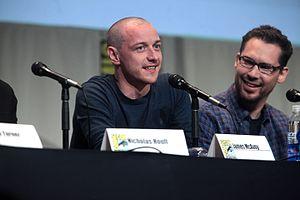
James McAvoy [ d͡ʒeɪmz ˈmækəvɔɪ], né le 21 avril 1979 à Glasgow en Écosse, est un acteur britannique.